Food in ancient Rome

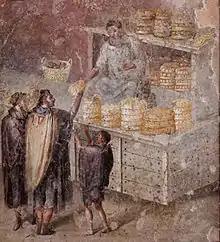
A bread stall, from a Pompeiian wall painting

Most people would have consumed at least 70 percent of their daily calories in the form of cereals and legumes. Grains included several varieties of wheat—emmer, rivet wheat, einkorn, and spelt—as well as the less desirable barley, millet, and oats.